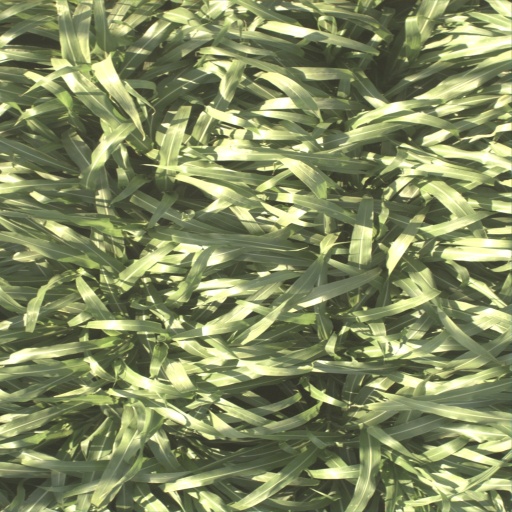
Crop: sorghum